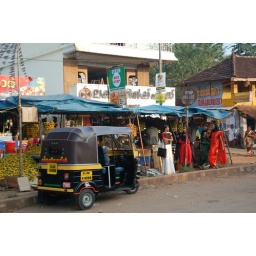
With an auto-rickshaw in the foreground. The fruit laying on the ground in a pile are oranges.